Ayyavazhi

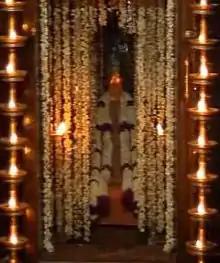
The Elunetru instead of idols in the Palliyarai of Swamithoppe pathi.

Ayyavazhi explicitly condemns the caste based inequalities in its social teachings. It denounces the caste discrimination rather than the 'caste system' itself. From its inception, Ayyavazhi has doubly served as an engine of social reform, particularly in the area of Travancore, which was previously noted for its strong caste system. In this context, the mingling of castes in Ayyavazhi centers was a vital element in the transformation of society.